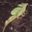
Label: lizard